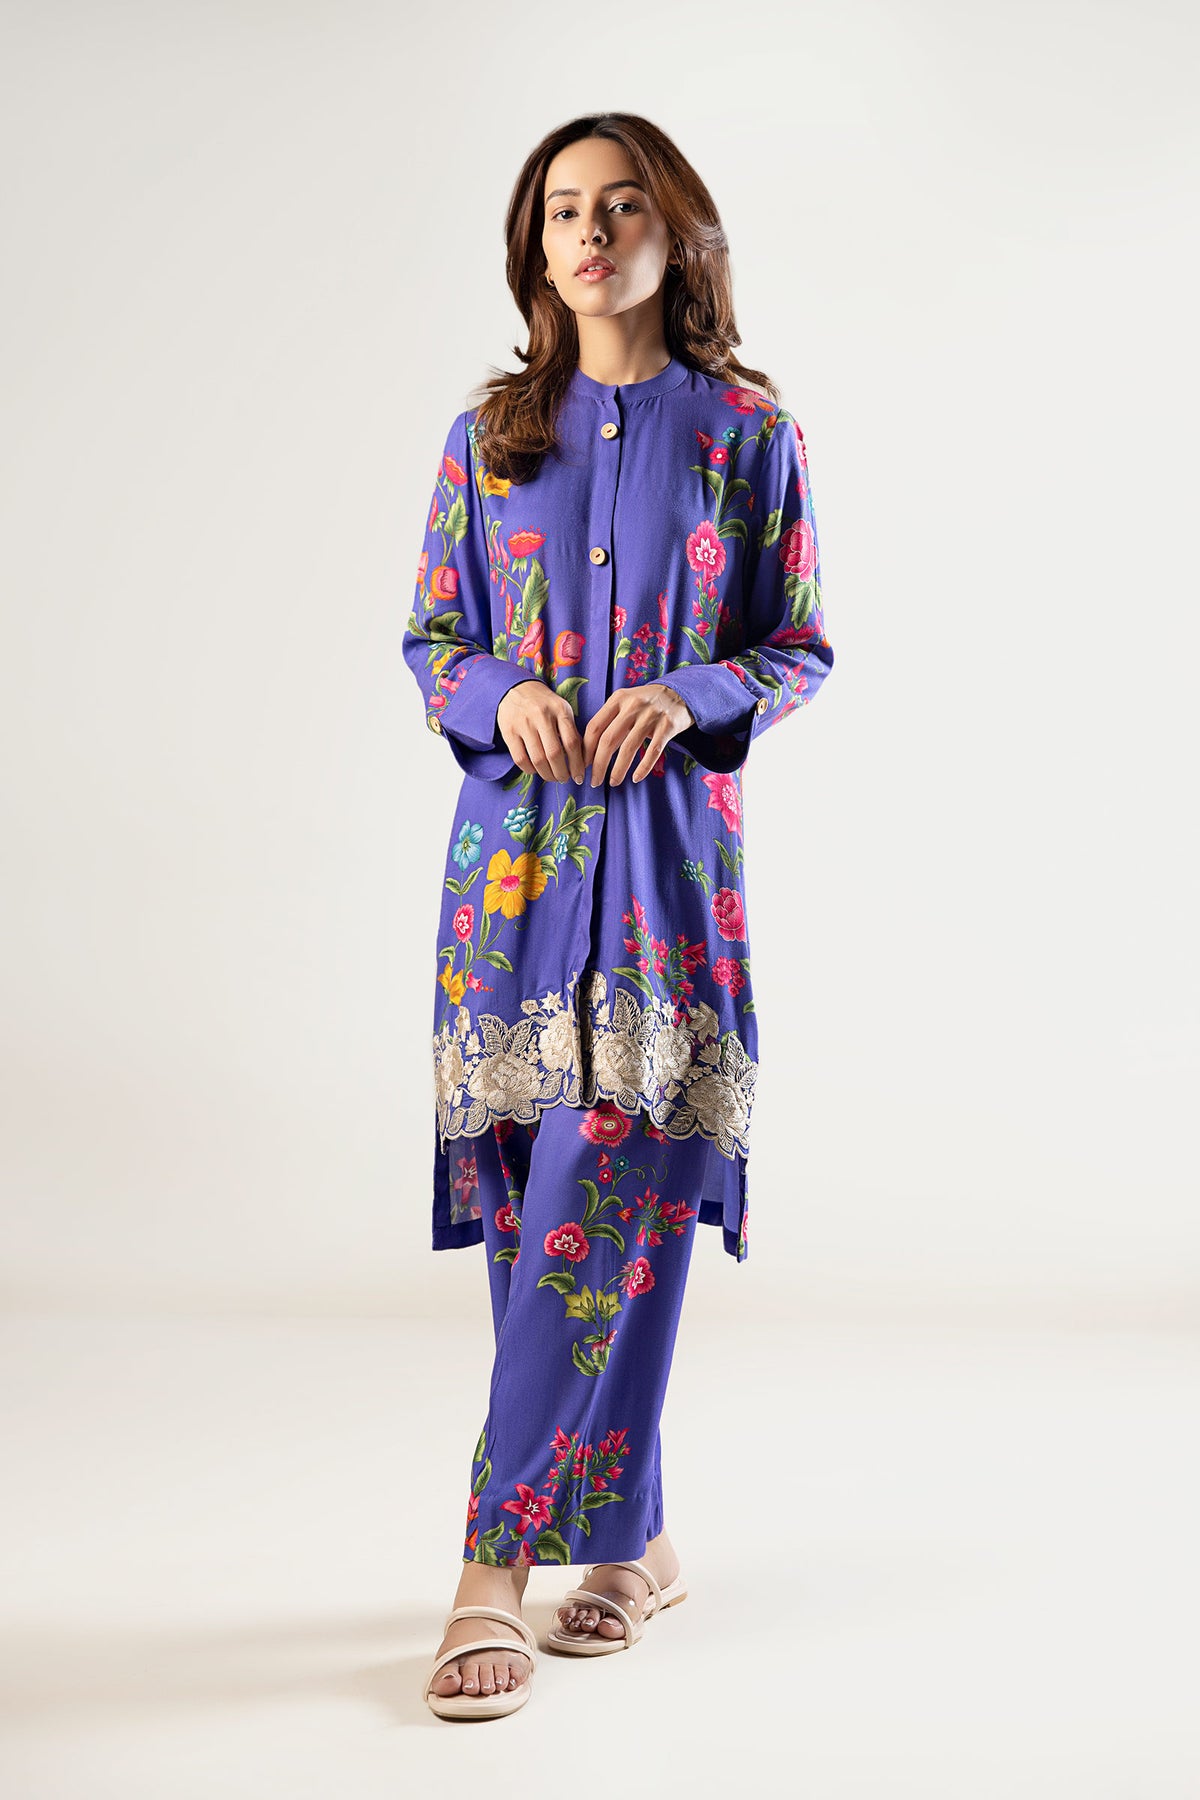
blue multi karigari tunic top